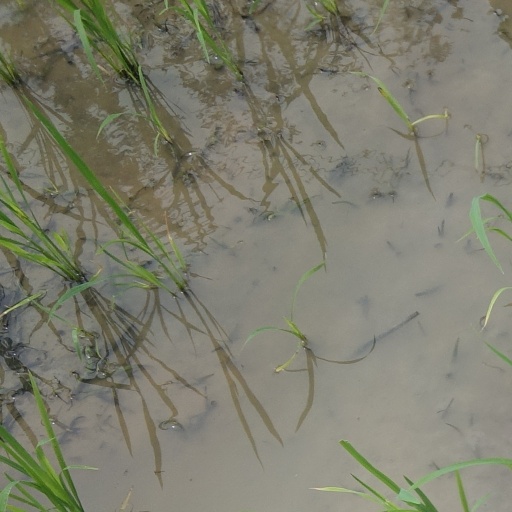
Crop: rice